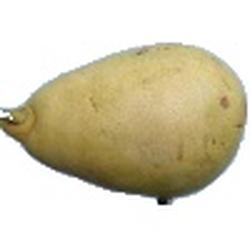
Label: Pear